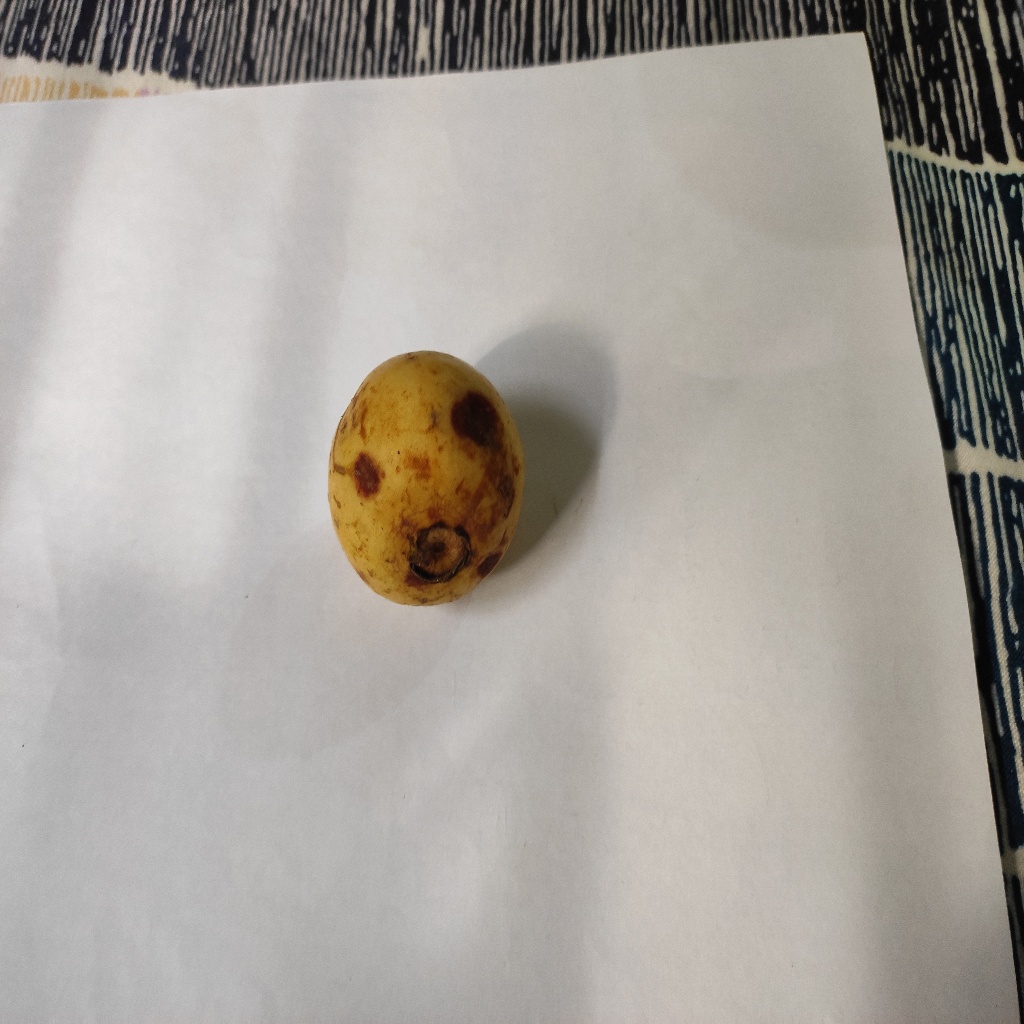
Crop: guava
Quality class: Defect